Boyne City Railroad

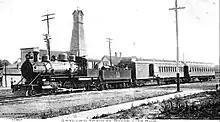
Boyne City train in 1905.

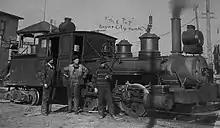
"The Pup" locomotive of the B.C.G & A in 1911.

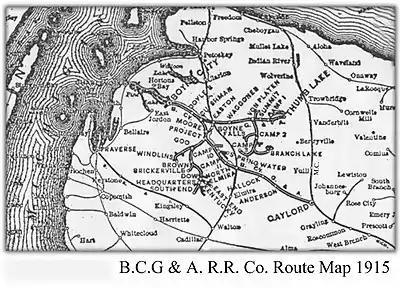
B.C.G & A Railroad Route Map 1915.

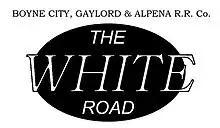
BCG&A Logo 1921, The White Road refers to W.H. White, the owner and president of the railroad.

On March 28, 1905, the Boyne City, Gaylord & Alpena Railroad Company was incorporated and became the successor to the Boyne City & Southeastern Railroad. It was proposed that the railroad would eventually reach Alpena on Lake Huron, to the east. On November 25, 1905, the railroad reached the town of Gaylord where it intersected the Michigan Central Main Line, east of Boyne City. After reaching Gaylord, the W.H. White Company continued to harvest the timber along the B.C.G.&A. right-of-way. In addition, the Southend Branch Line was built between 1908 and 1912 from the railroad junction named Project (the current parking lot of Boyne Mountain Resort) to the Upper Jordan River Valley (south of M-32) to harvest the W.H. White Company’s timberland in the valley.